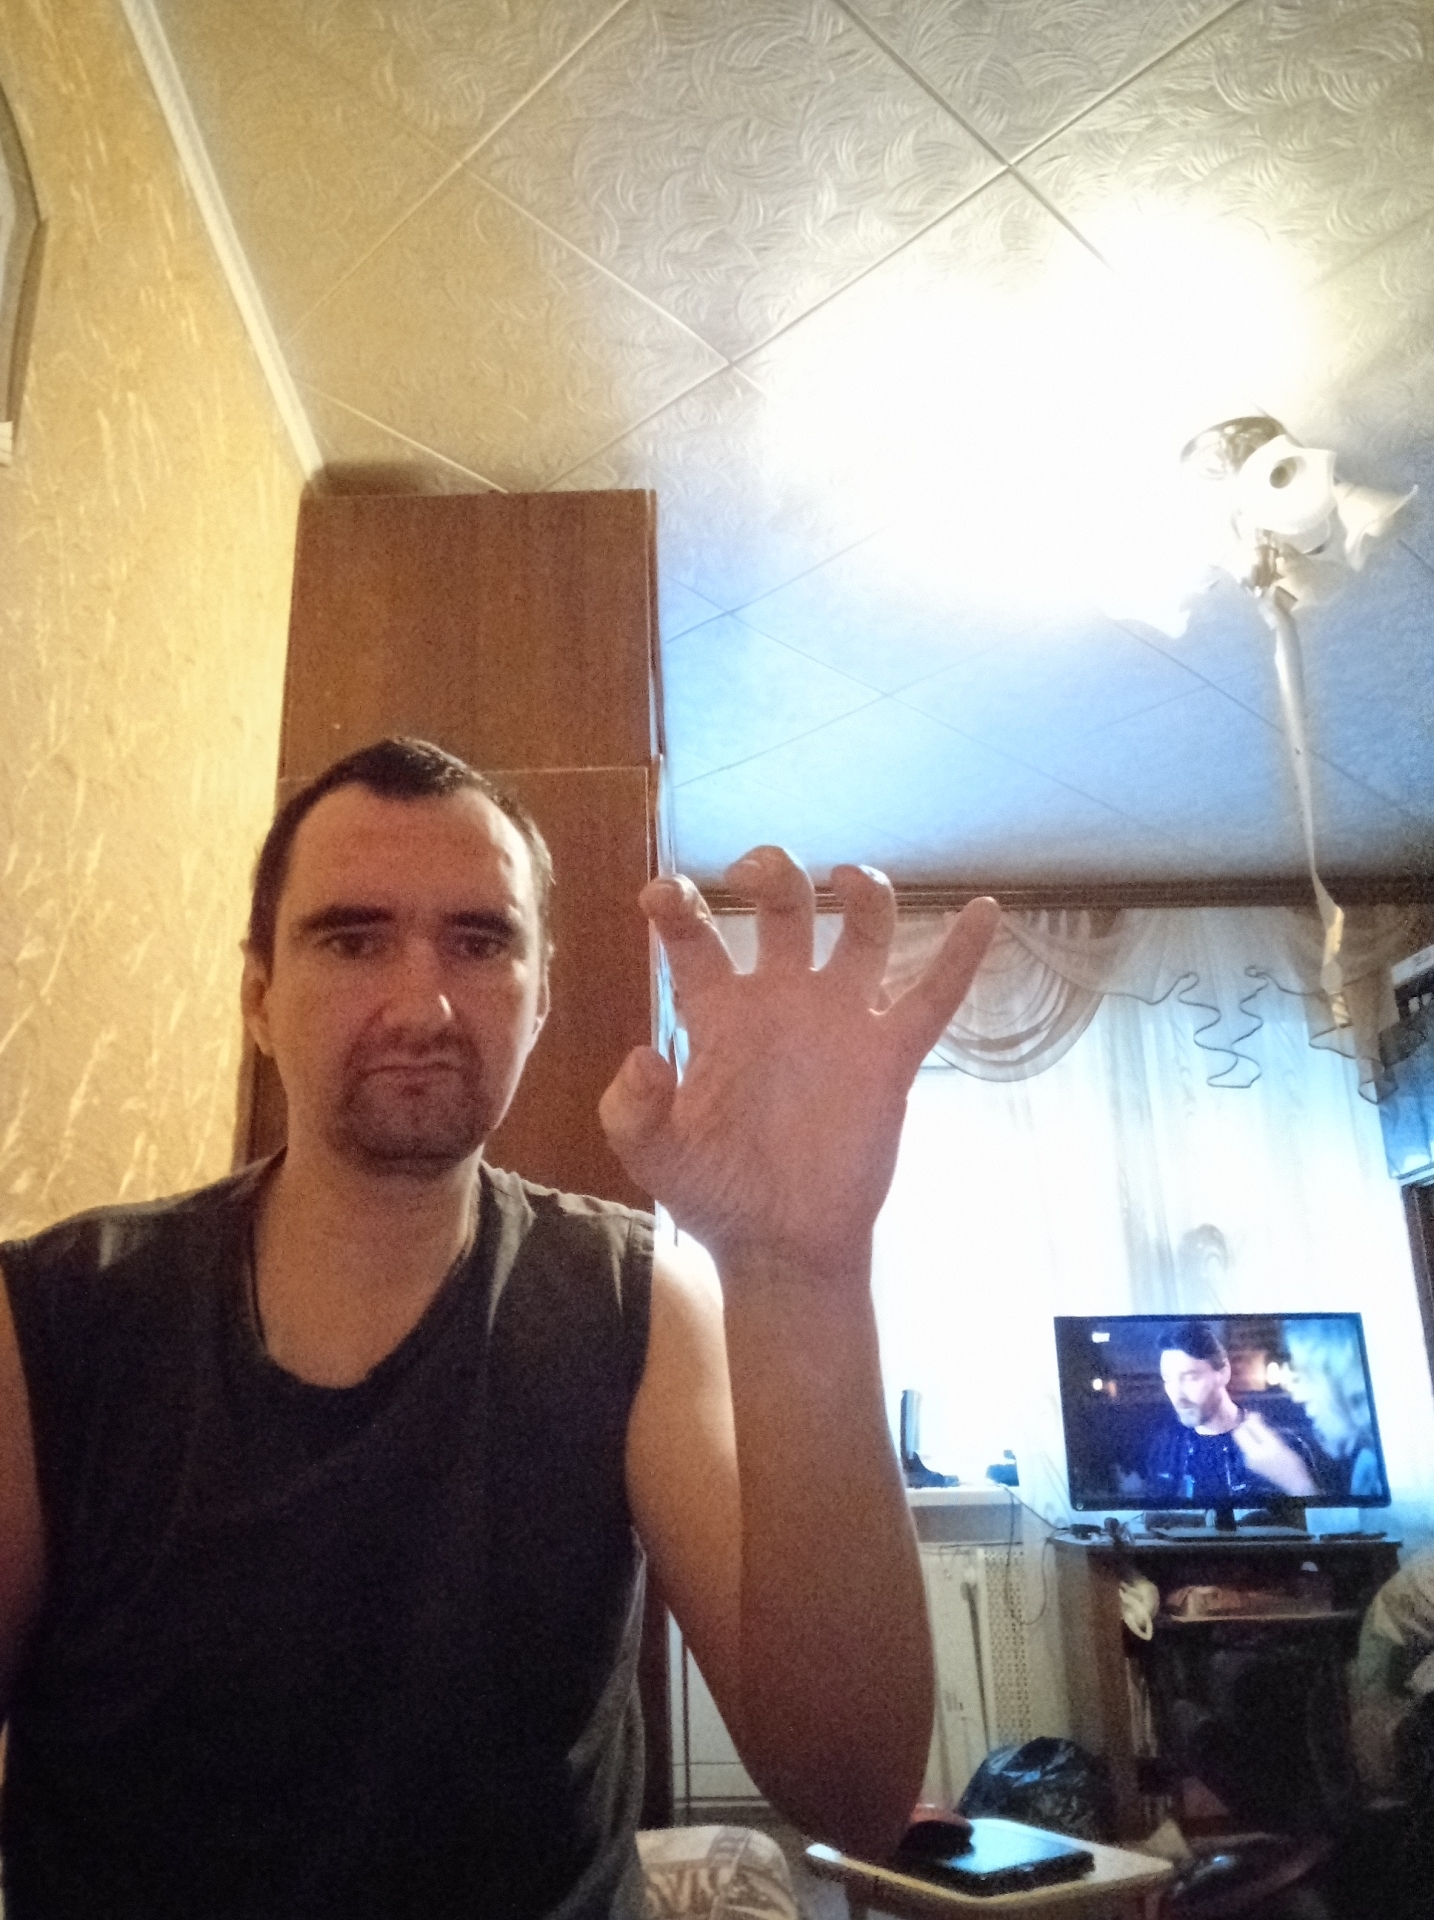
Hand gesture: grabbing